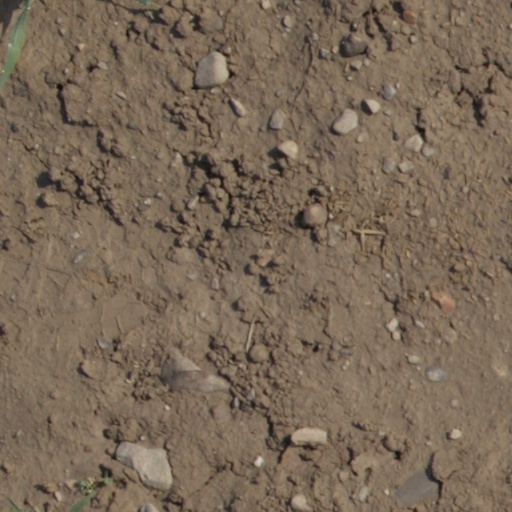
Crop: wheat